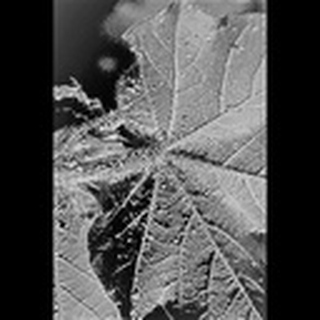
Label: cotton_aphids